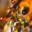
Label: lobster